Christianization

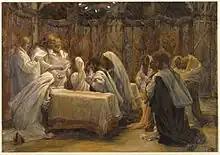
James Tissot painting of the last supper

The normal practice in the ancient church was baptism by immersion of the whole head and body of an adult, with the exception of infants in danger of death, until the fifth or sixth century. Historian Philip Schaff has written that sprinkling, or pouring of water on the head of a sick or dying person, where immersion was impractical, was also practiced in ancient times and up through the twelfth century. Infant baptism was controversial for the Protestant Reformers, but according to Schaff, it was practiced by the ancients and is neither required nor forbidden in the New Testament.